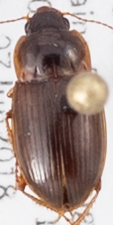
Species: Amara quenseli
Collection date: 2018-06-07
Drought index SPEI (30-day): -0.288
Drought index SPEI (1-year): -0.02
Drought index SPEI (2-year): -0.372